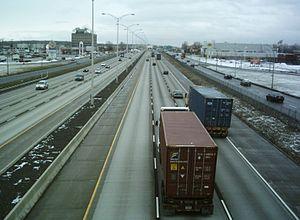
L'autoroute 40 à Montréal, vue du boulevard des Sources.
L’autoroute 40 est une autoroute du Québec et en partie une section de la Route transcanadienne. Elle dessert les régions de la Montérégie, de Montréal, de Lanaudière, de la Mauricie et de la Capitale-Nationale. Elle est une des deux autoroutes qui relient les deux principales agglomérations urbaines de la province, Montréal et Québec, ce qui en fait l'un des principaux liens routiers du Québec. Elle fait cette liaison par la rive nord du fleuve Saint-Laurent alors que l'autre, l'autoroute 20, le fait par la rive sud. Il s'agit de la deuxième plus longue autoroute du Québec avec 345 kilomètres.